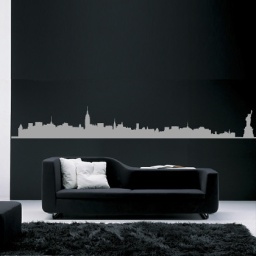
Blank white wall in a clean room with wooden floor - insert your own design on the wall